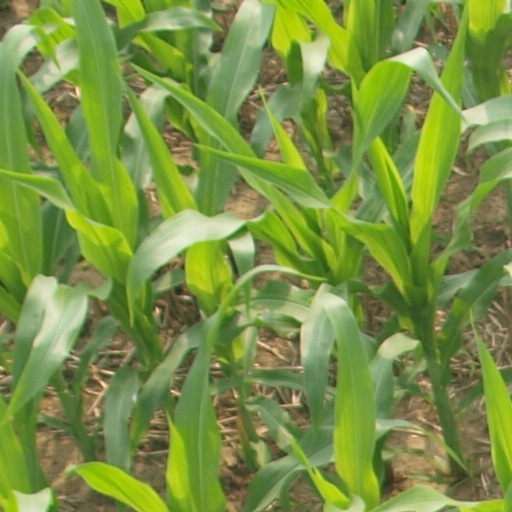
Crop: maize; corn